Answer in natural language. Is black shelving unit with two shelves behind silver rectangle trash bin with black top? Choose between the following options: no or yes
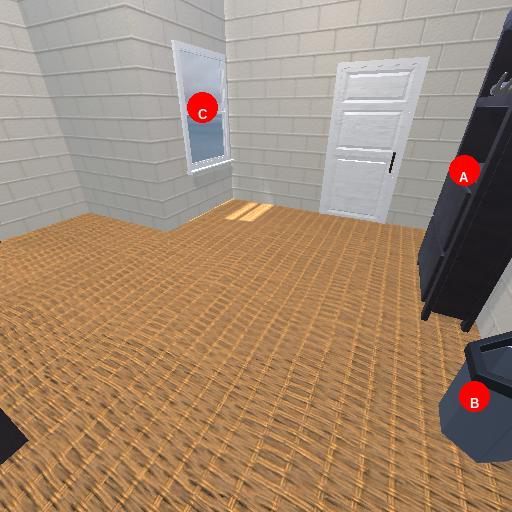
<answer>yes</answer>